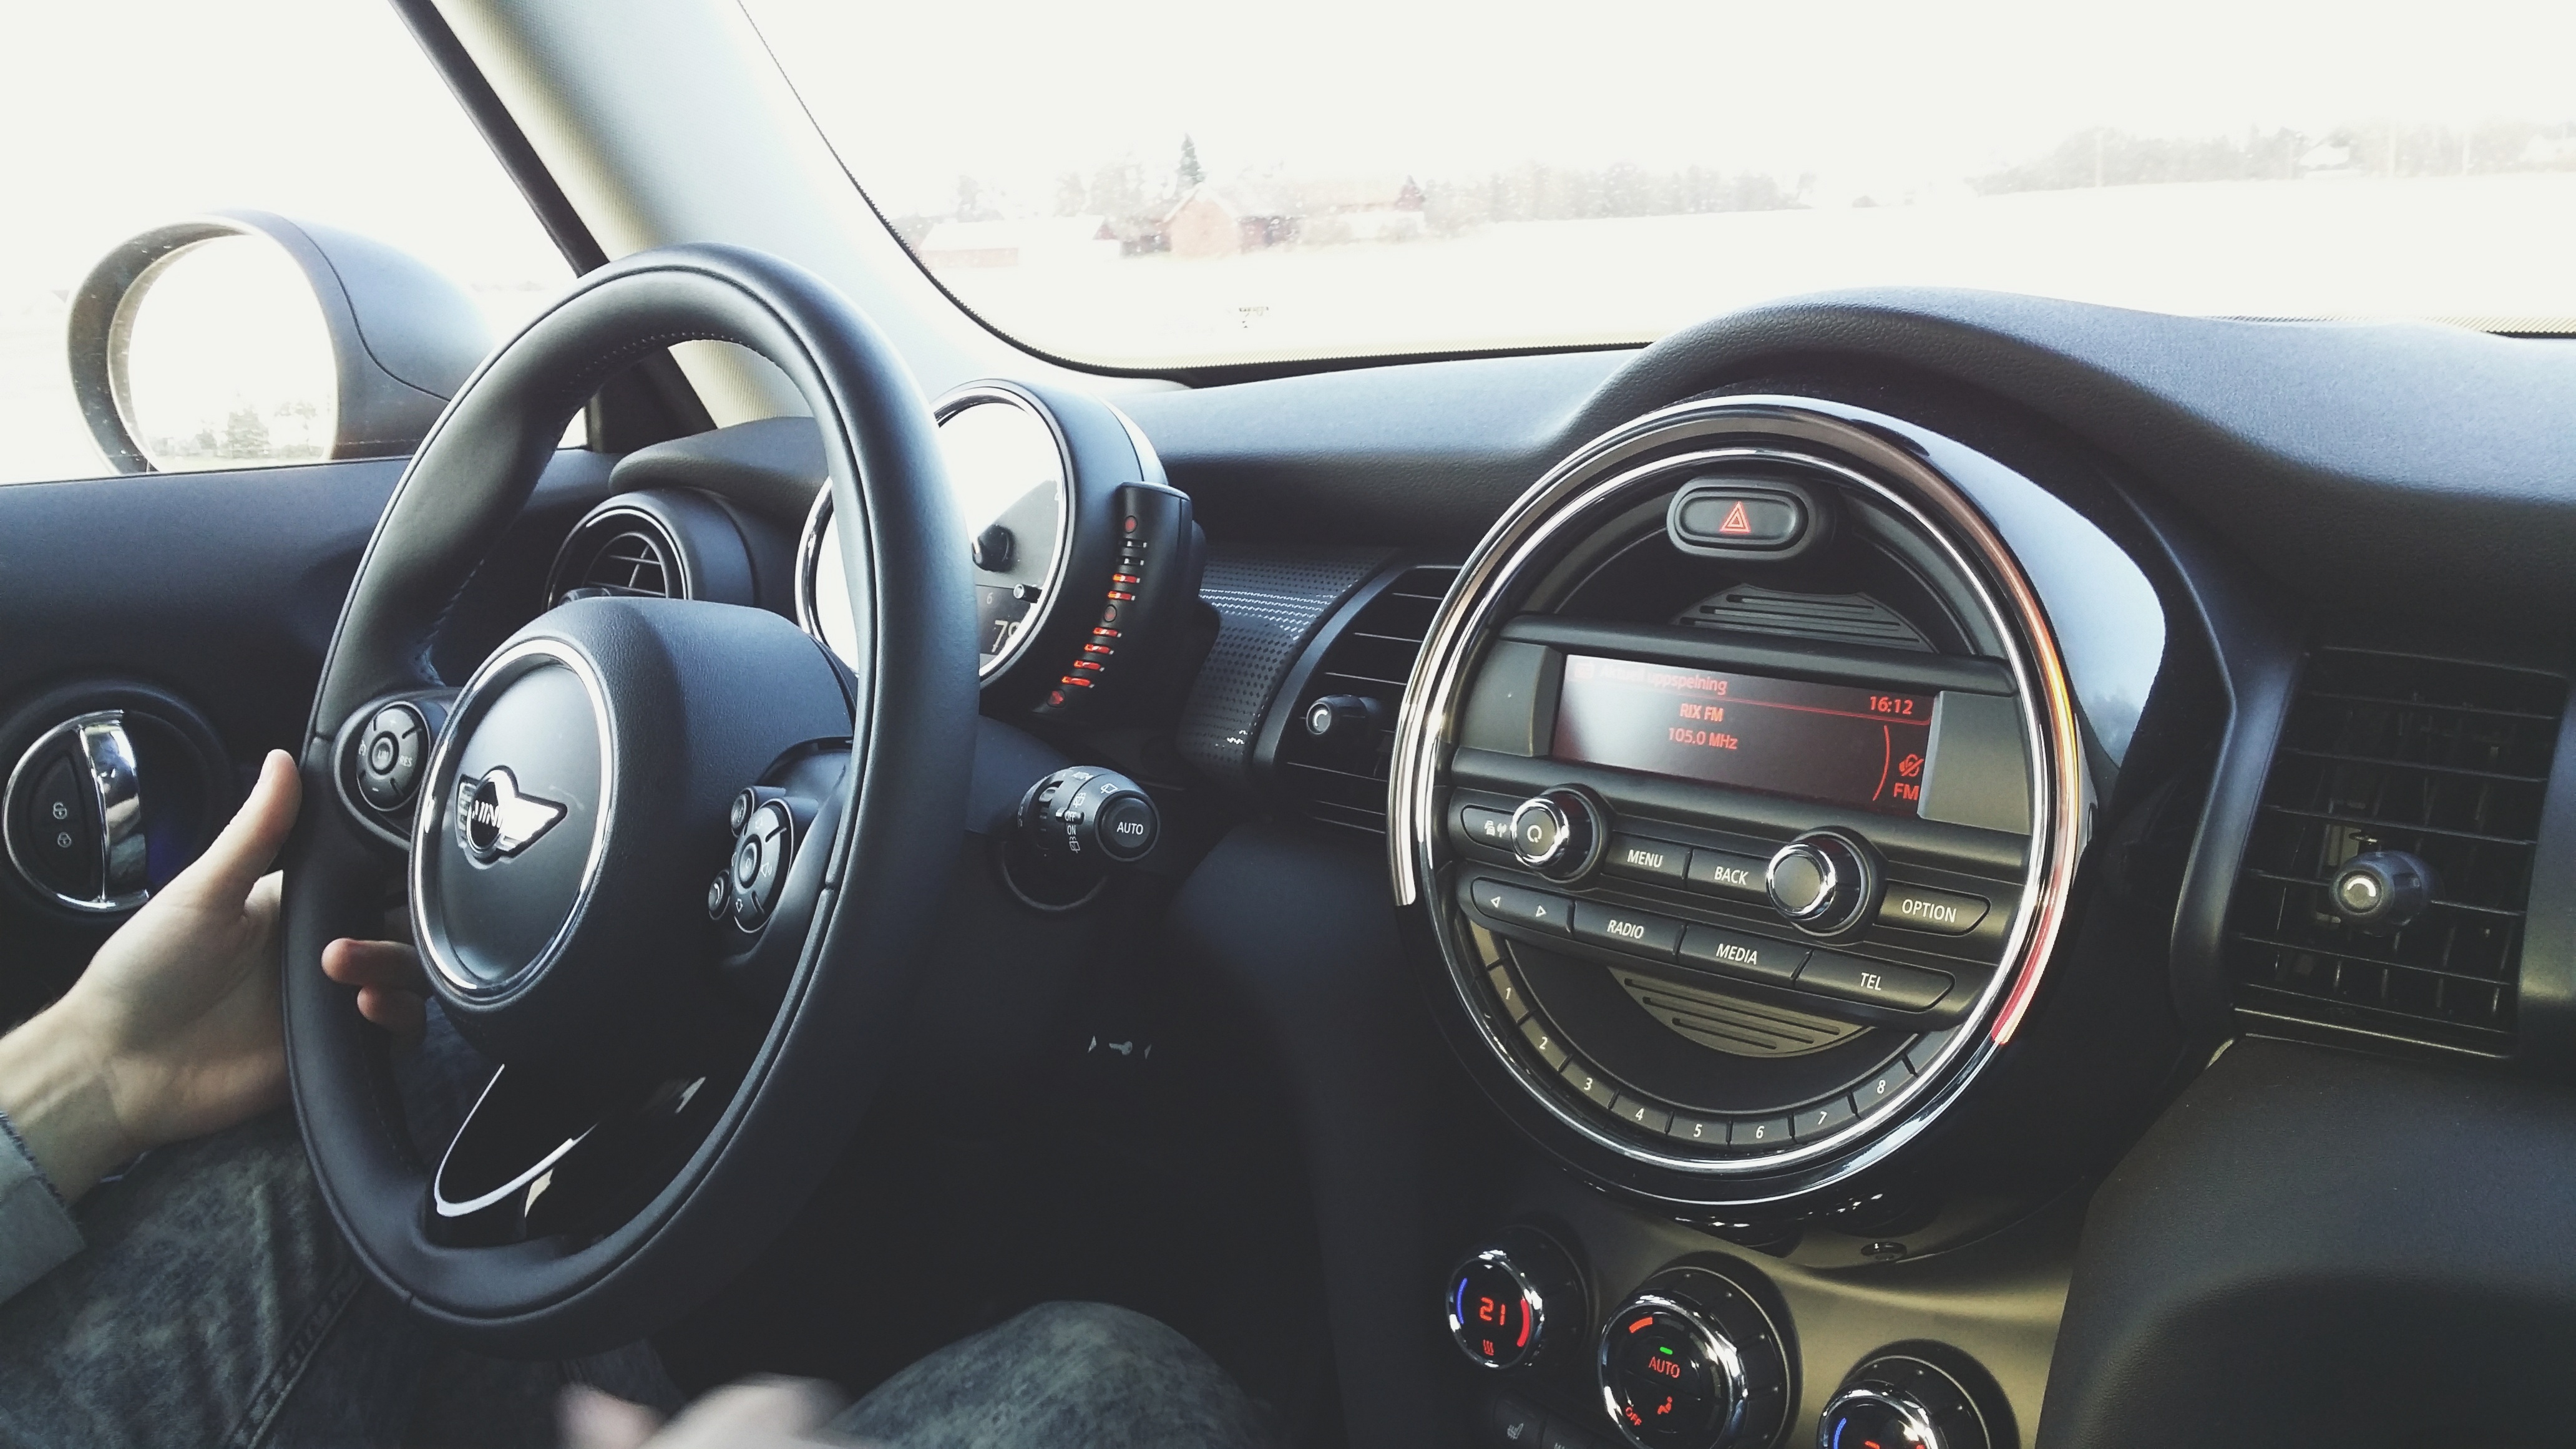
car, vehicle, steering wheel, dashboard, sports car, sedan, mazda, short, city car, sport utility vehicle, land vehicle, driving pleasure, automobile make, automotive exterior, compact car, luxury vehicle, family car, subcompact car, compact sport utility vehicle, mini one